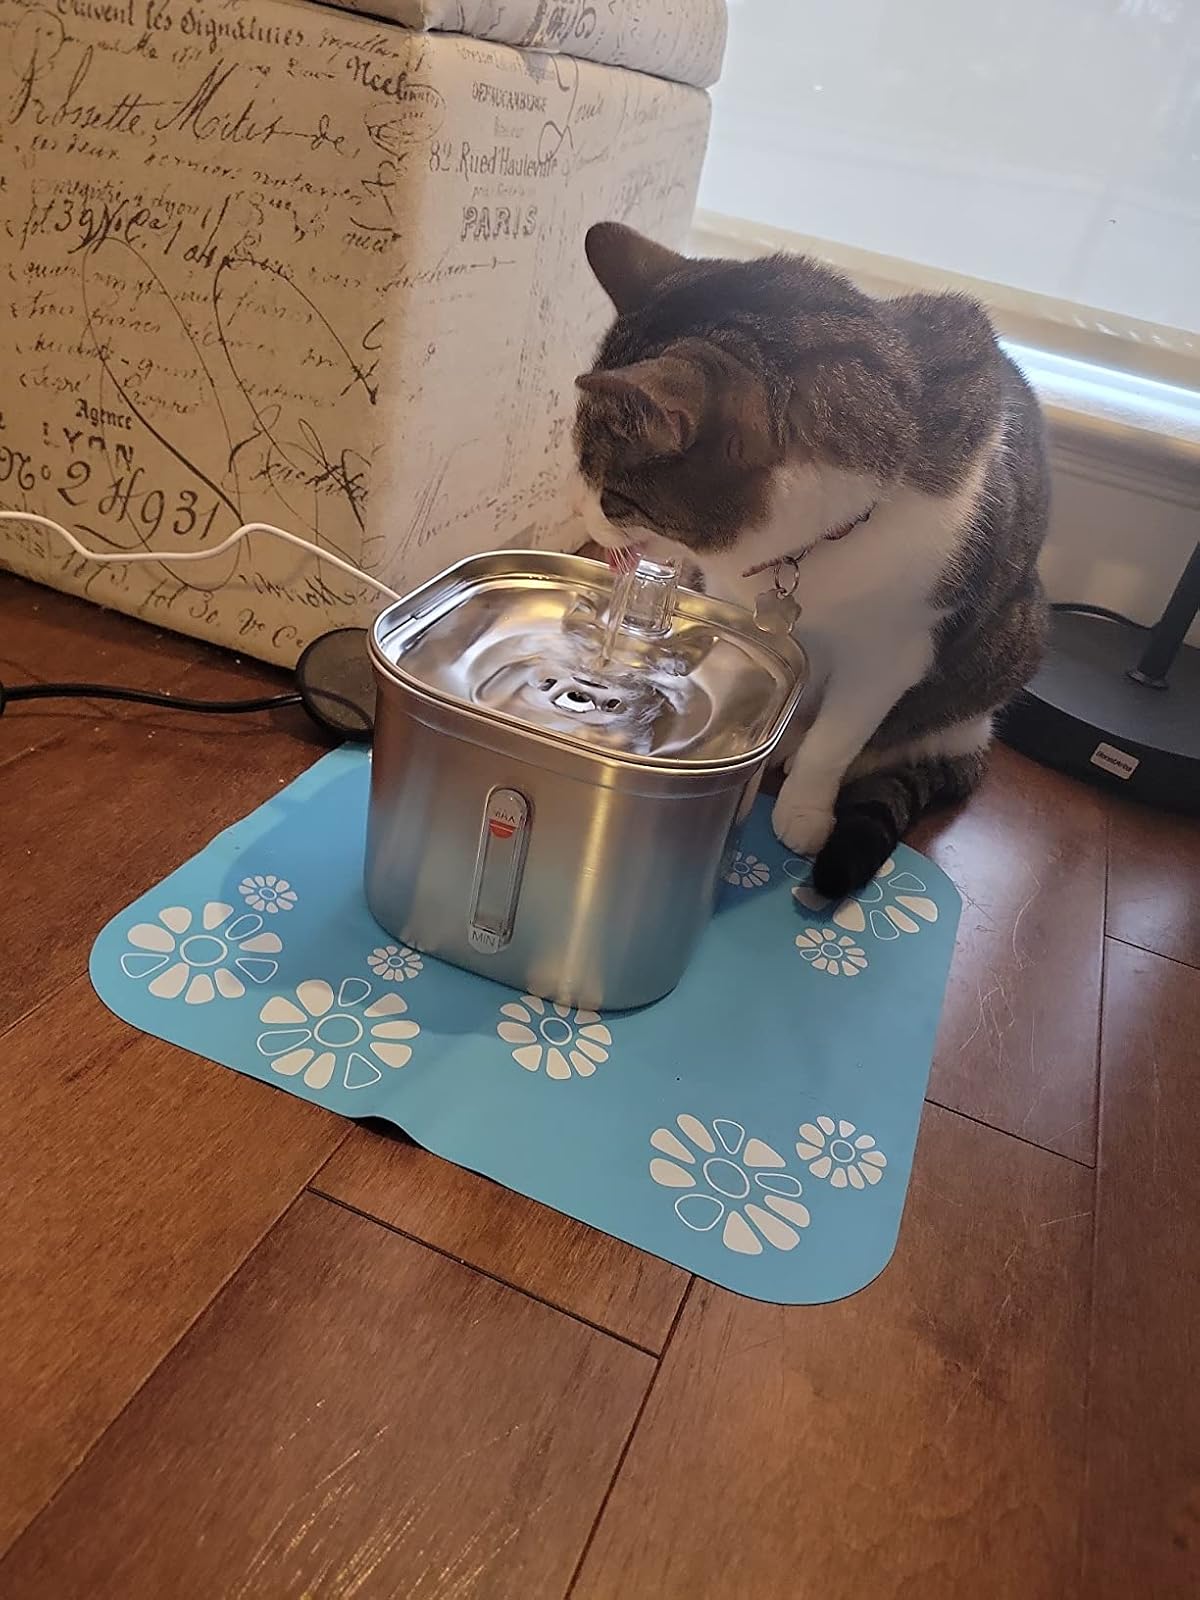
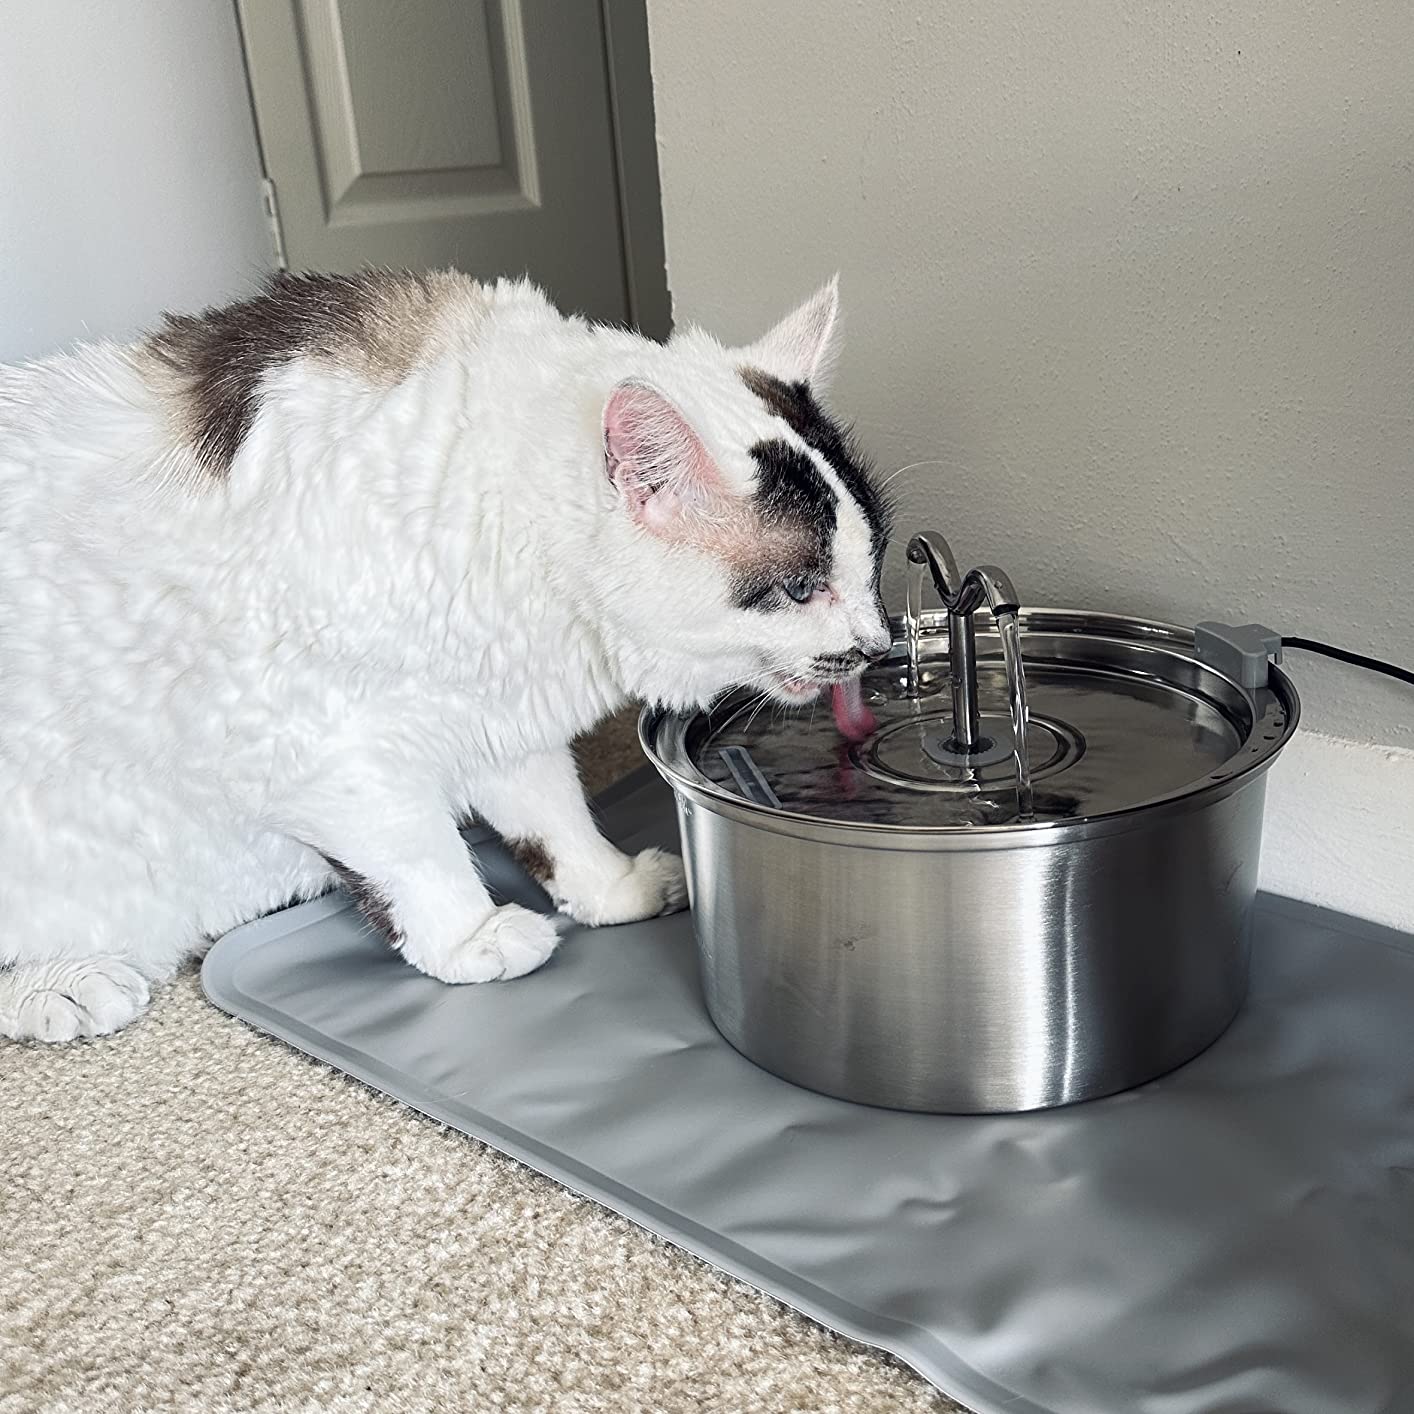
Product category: items_bowl
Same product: no